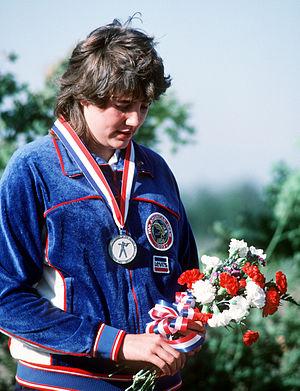
Karen Patricia Spurgin, plus couramment appelée Pat Spurgin, née le 10 août 1965 à Billings, est une tireuse sportive américaine.